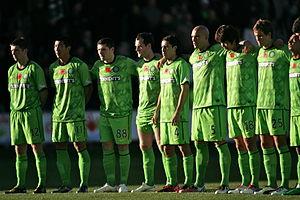
Le Celtic Football Club, est un club de football écossais fondé en 1887 à Glasgow. Fondé par des immigrants irlandais à Parkhead, un quartier à l'Est de la ville, le club nourrit depuis lors un lien ténu avec la diaspora irlandaise, qui lui vaut d'être particulièrement soutenu à travers le monde.